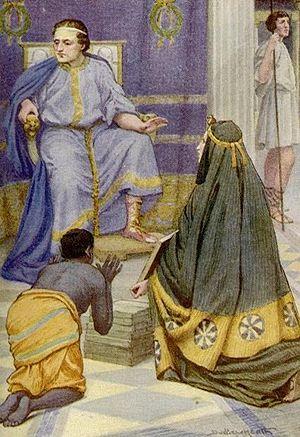
Les livres sibyllins sont un recueil d'oracles grecs conservé à Rome dans l'Antiquité. Selon une tradition ancienne, ils furent achetés à une sibylle par le roi Tarquin le Superbe.